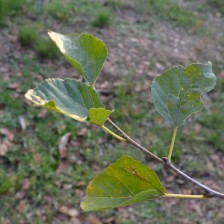
Variety: Kamphaengsaeng42